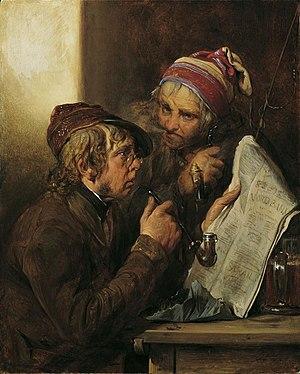
L'interactionnisme structural est un paradigme des sciences sociales qui relève de l'analyse des réseaux sociaux et qui vise principalement à prendre en compte dans l'analyse du social le sens en tant qu'il est socialement construit via le langage humain, afin de comprendre et expliquer l'émergence, l'évolution ou la dissolution des diverses entités sociales et contextes sociaux observables. Il s'agit à la fois d'une méthode scientifique et d'une théorie sociologique.